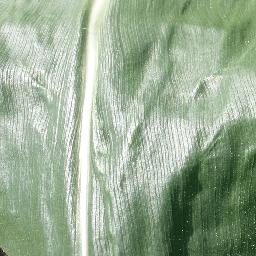
Label: Corn_(Maize)___Healthy